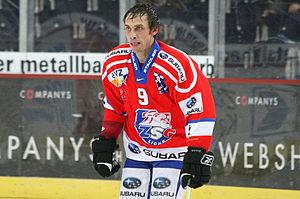
Domenic Pittis avec le maillot du ZSC Lions
Domenic Pittis, aussi appelé Domenico Pittis, est un joueur professionnel de hockey sur glace canado-italien. Son jeune frère, Jonathan, est également un hockeyeur professionnel.